Biarc

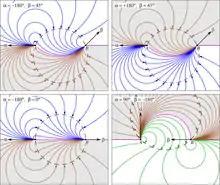
=\pi</math>

In particular, for biarcs, shown in brown on shaded background (lens-like or lune-like), the following holds: